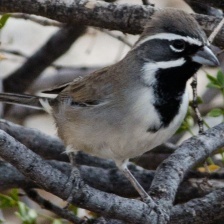
Species: BLACK-THROATED SPARROW
Scientific name: AMPHISPIZA BILINEATA